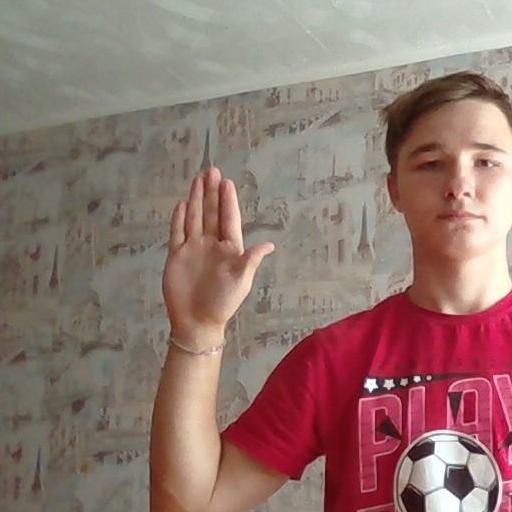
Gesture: stop